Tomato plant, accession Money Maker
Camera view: tilt-top (135 deg); turntable rotation: 120 degrees
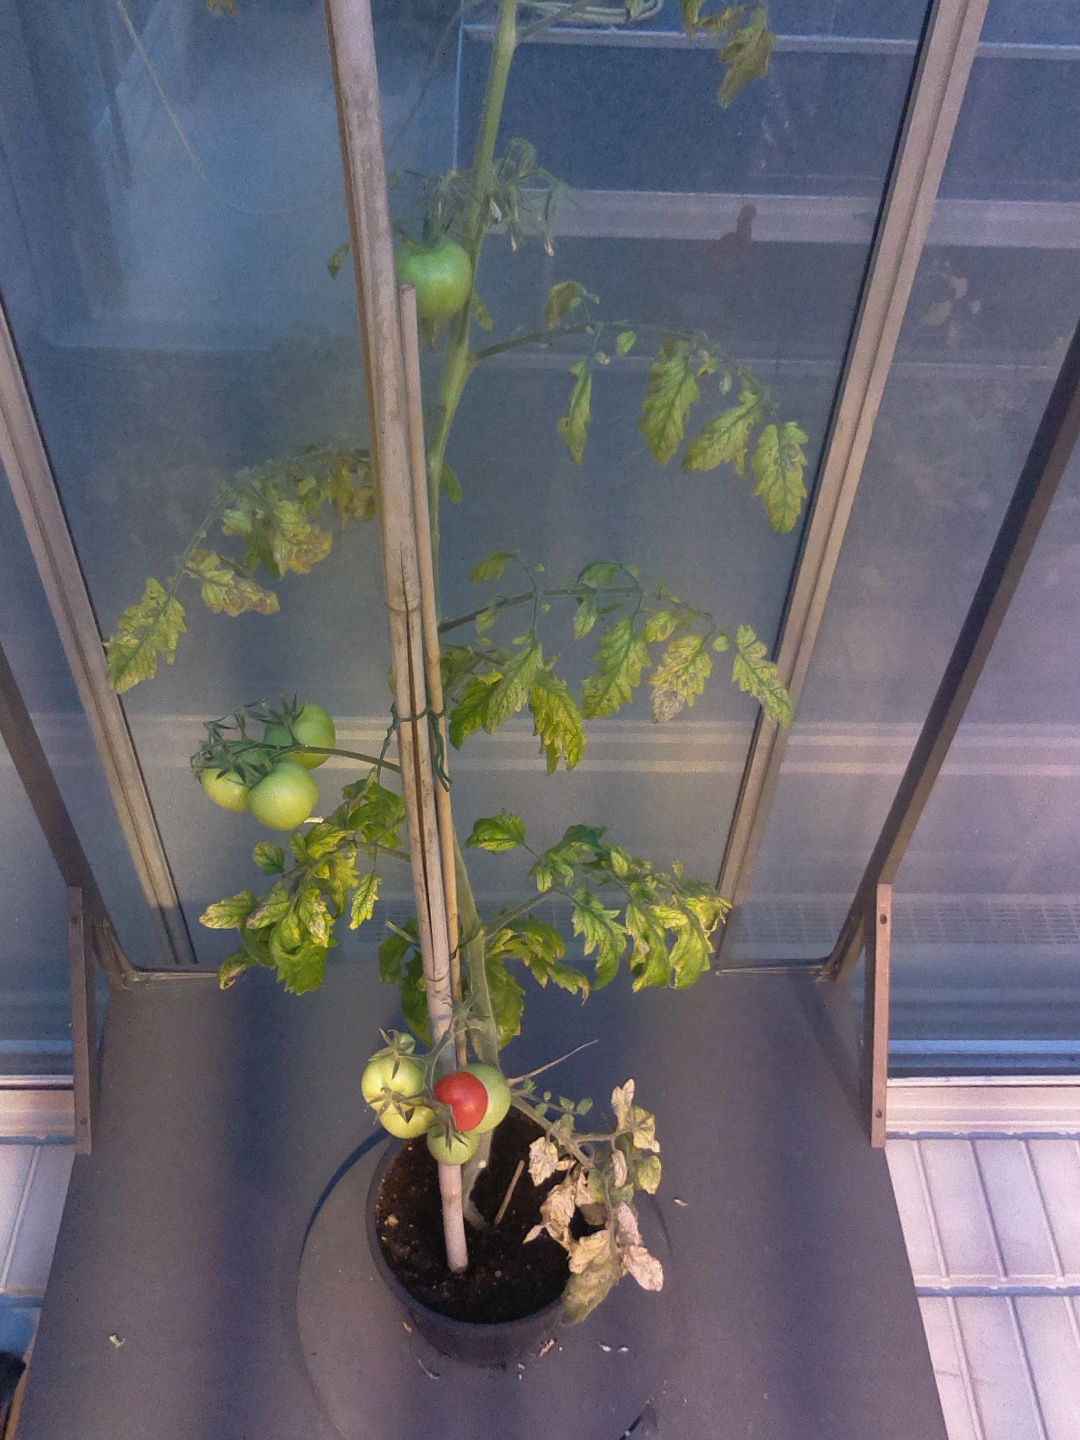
BBCH growth stage 81: 10%-20% of fruits show typical fully ripe color